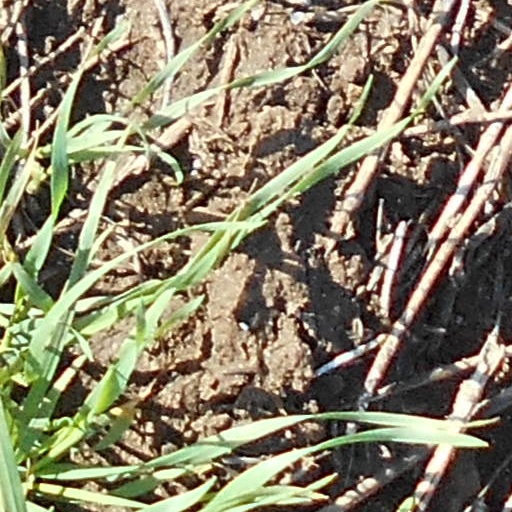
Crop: wheat